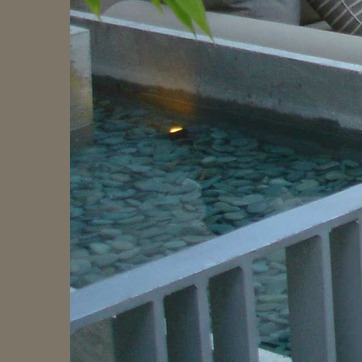
Material: water